Killing of Osama bin Laden

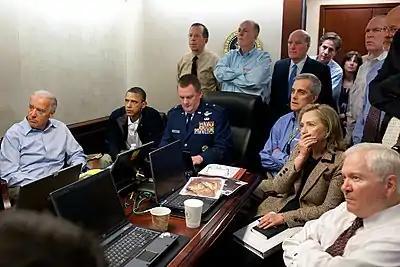
"Situation Room": The U.S. national security team, with President Barack Obama, Vice President Joe Biden (left), and Secretary of State Hillary Clinton, gathered in the White House Situation Room to monitor the progress of the operation

The SEALs encountered the residents in the compound's guest house, in its main building on the first floor where two adult males lived, and on the second and third floors where bin Laden lived with his family. The second and third floors were the last section of the compound to be cleared. There were reportedly "small knots of children ... on every level, including the balcony of bin Laden's room."